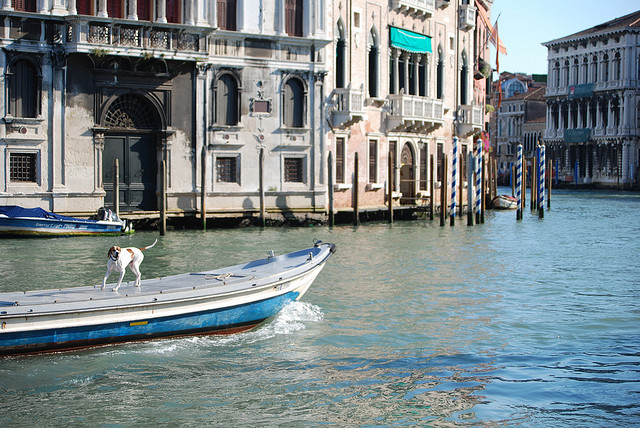
A dog stands on a boat going down a river.

A cute dog on a boat on the river near buildings.

A dog on a boat riding through the city of Venice.

A dog on a boat in water between buildings.